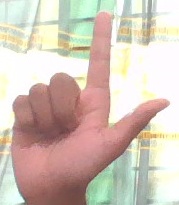
ASL sign: L